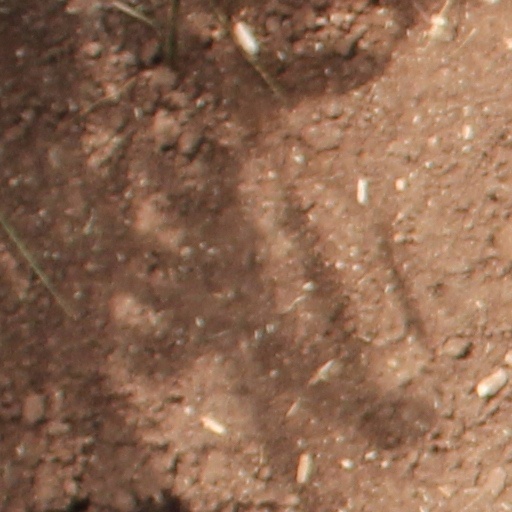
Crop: wheat